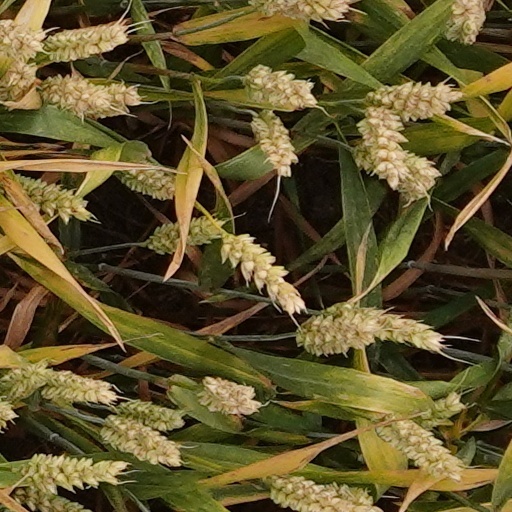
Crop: wheat